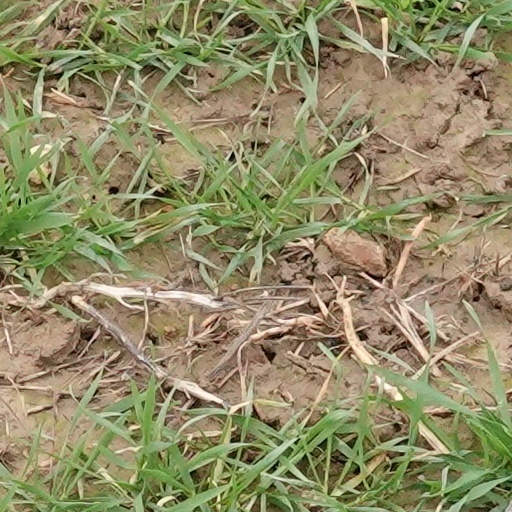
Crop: wheat